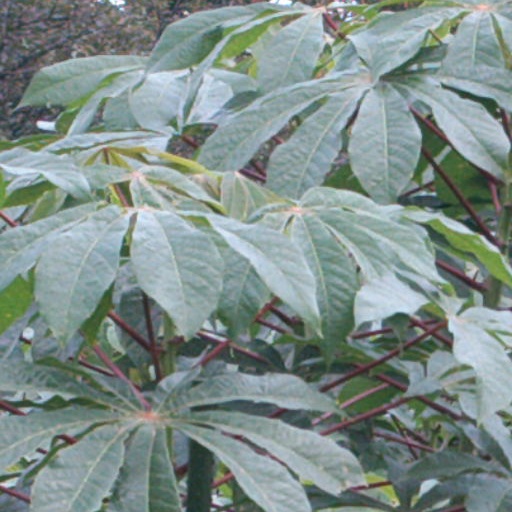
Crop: cassava